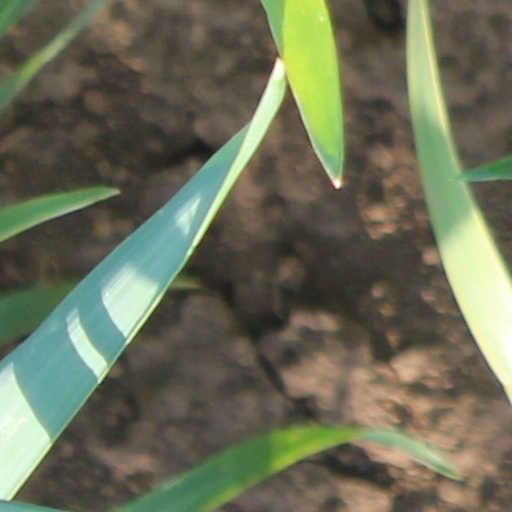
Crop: wheat